Clear Springs Cumberland Presbyterian Church

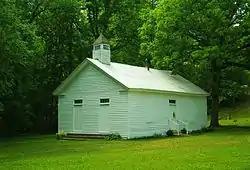

Clear Springs Cumberland Presbyterian Church is a historic church of the Cumberland Presbyterian denomination in McMinn County, Tennessee, about southeast of Calhoun. The church building, which is no longer in use, is listed on the National Register of Historic Places.